Doutor Lourenço Peixinho Avenue

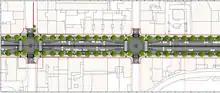
Detail of a part of the requalification project of the Avenue, to be executed during the years 2020/2021.

Regarding the Avenue's public space, it is currently verified that the central separating area has lost its value as a social space, privileged for pedestrian use, due to the growing importance of other uses and other priorities for the city: in a first phase, it gave way to automobile circulation that, breaking its continuity, interrupted it by sectors, in order to allow traffic towards the transversal streets; in a second phase, in 1999, the changes were significant, for its conversion into a bikeway, inserted in the BUGA ("Bicicletas de Utilização Gratuita de Aveiro") free use bicycle project, a pioneering initiative in Portugal started in October of that year, but whose results were not the expected.